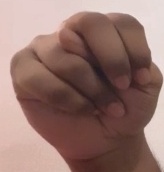
ASL sign: N